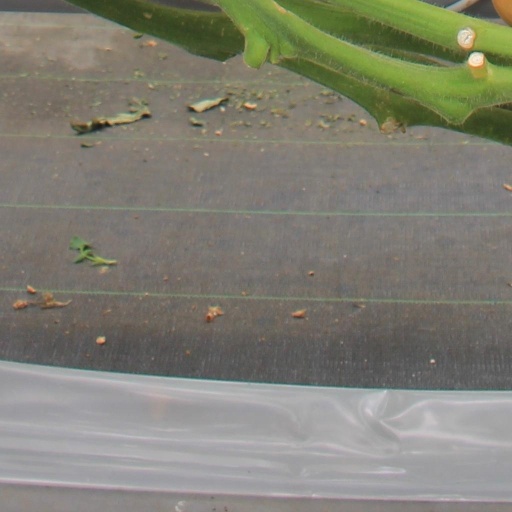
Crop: tomato